Adolf Piening

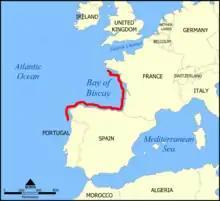
The "Piening Route" in red.

Piening carried out a further seven patrols in command of "U-155", sinking 26 ships for a total of , including the escort carrier , and also badly damaged the attack cargo ship . He also became well known for developing the "Piening Route" in 1943, hugging the coast of France and northern Spain, to evade Allied patrol aircraft in the Bay of Biscay. "U-155" attacked and sank MS "Siranger," sailing from New York to West-Africa, on 24 October 1943. There were no deaths, and all on board reached the lifeboats. The "U-155" later surfaced and Piening apologized to the survivors for the act, claiming he was only carrying out orders. Dokumentary by NRK